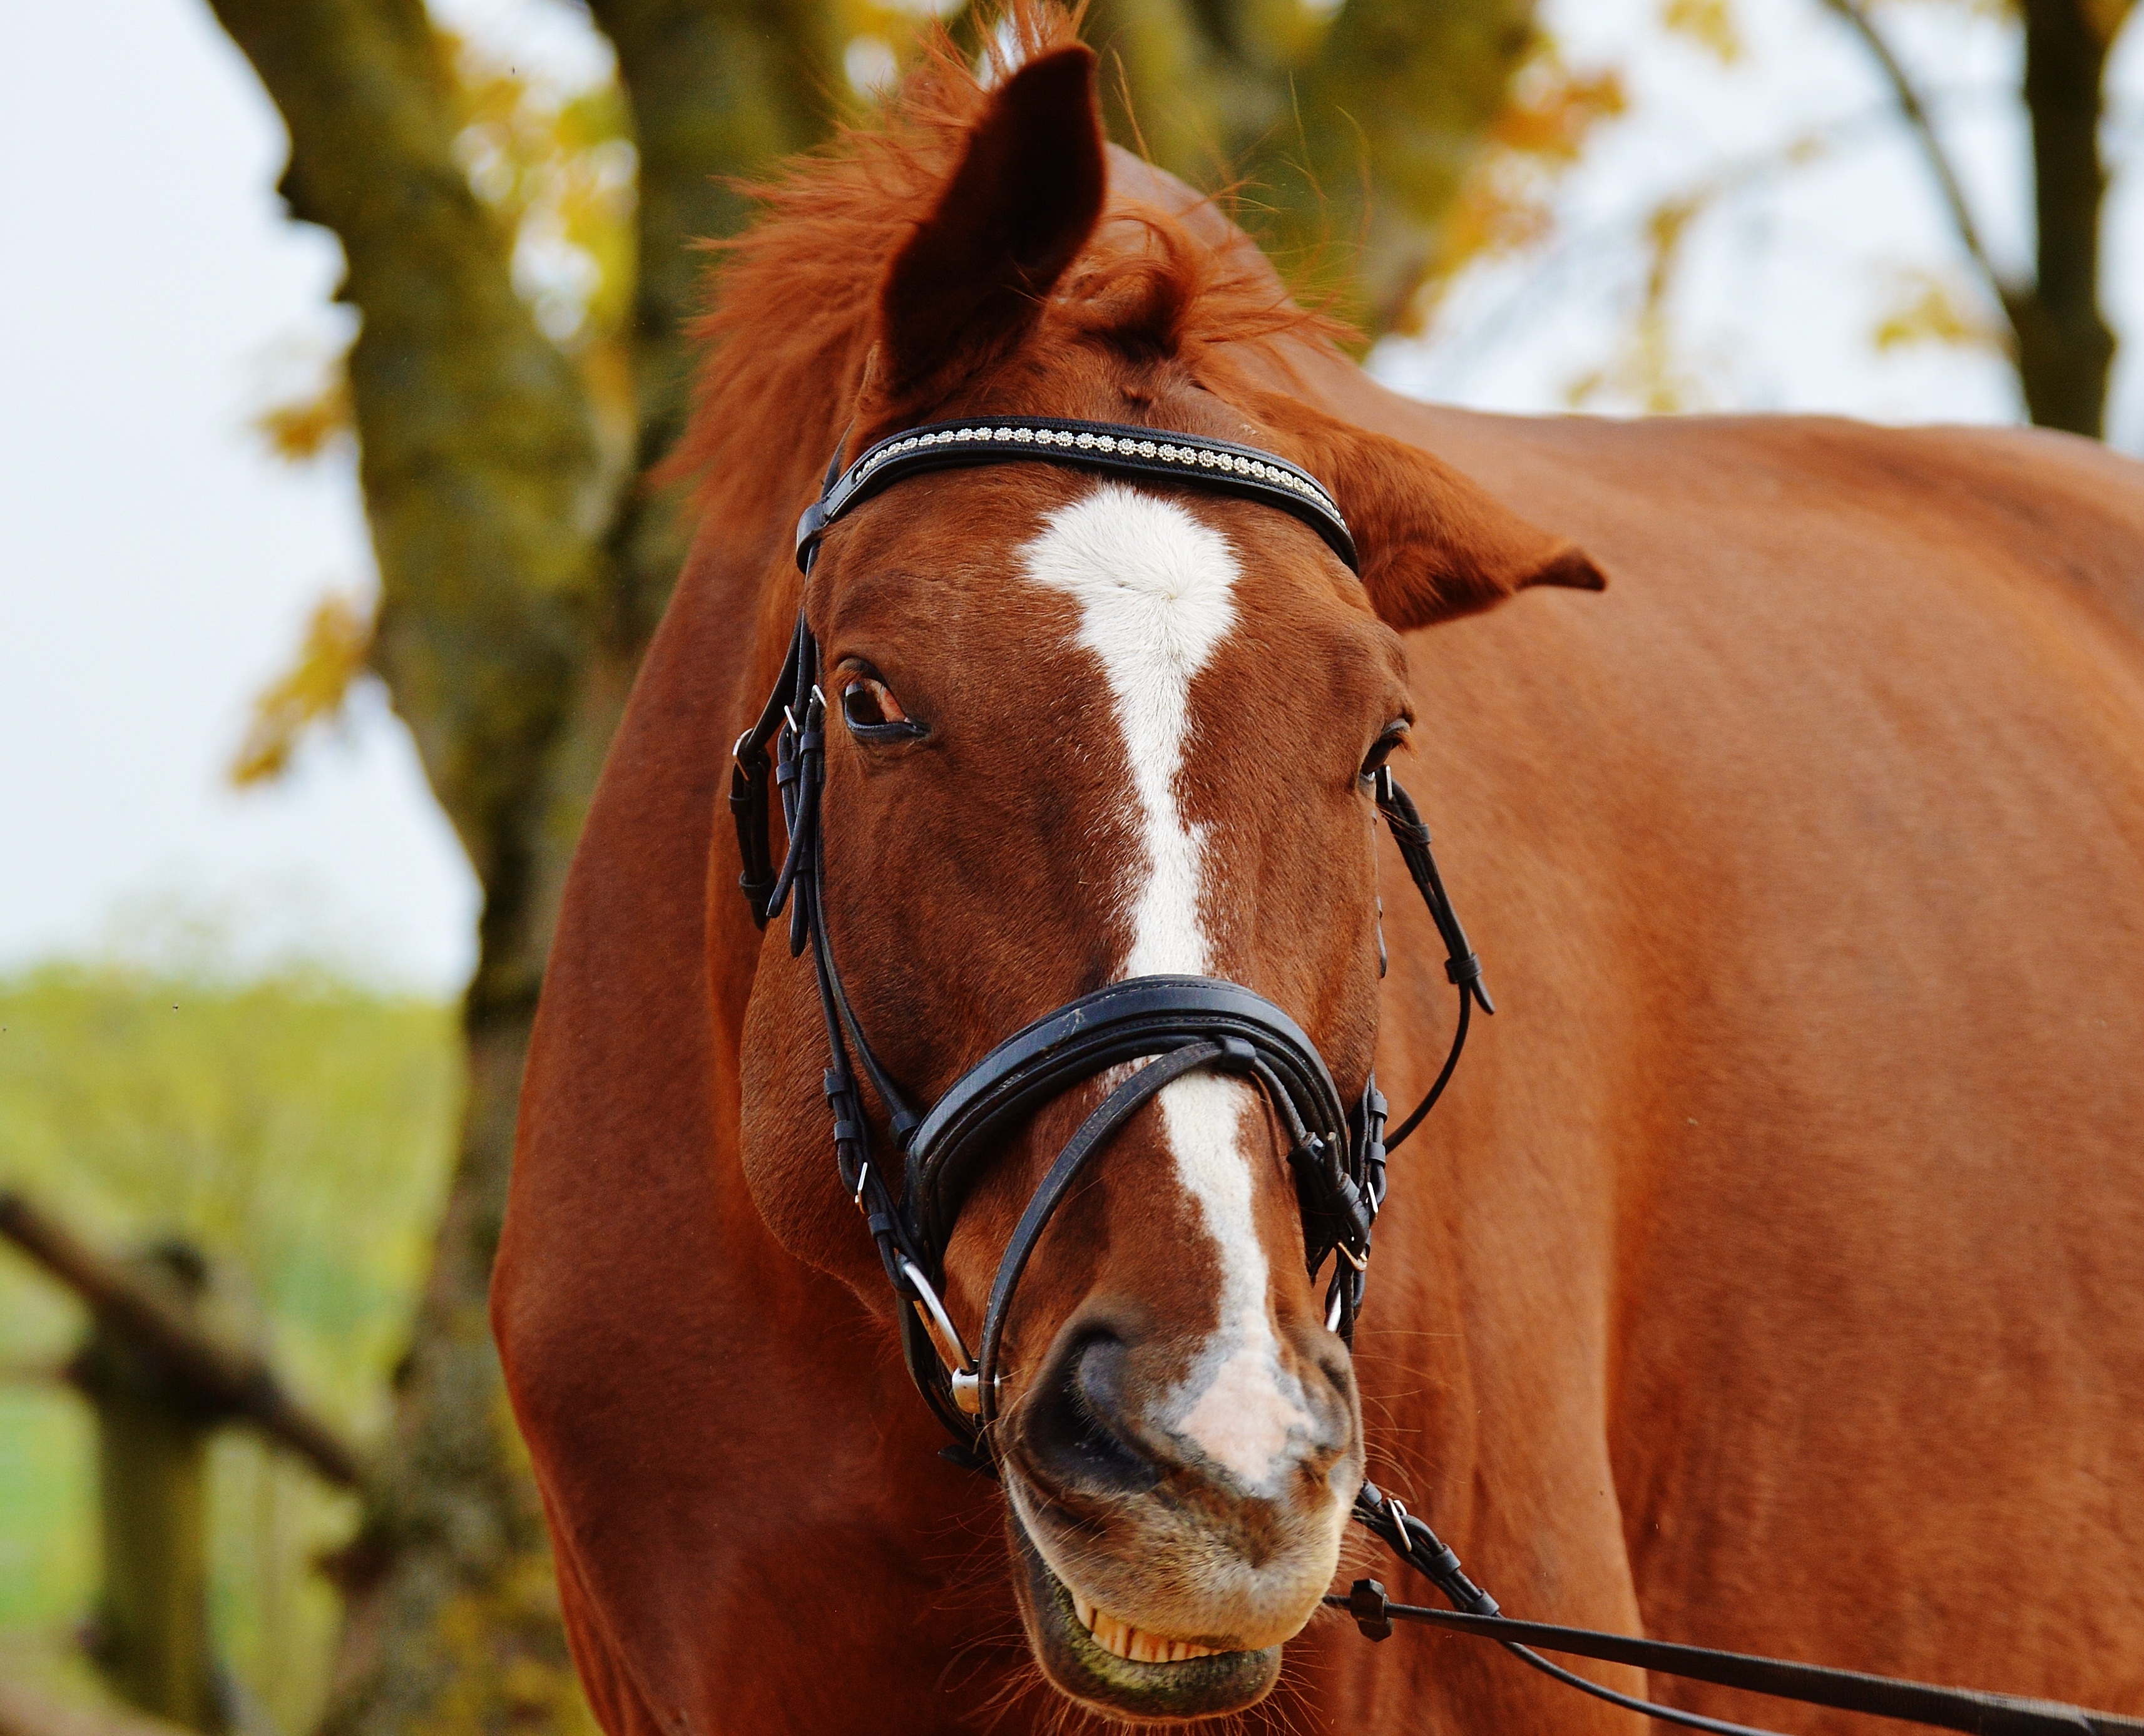
meadow, animal, horse, autumn, brown, rein, mammal, stallion, mane, ride, colorful, close up, bridle, leaves, vertebrate, mare, coupling, halter, reiterhof, equestrianism, horse like mammal, mustang horse, horse tack, animal sports